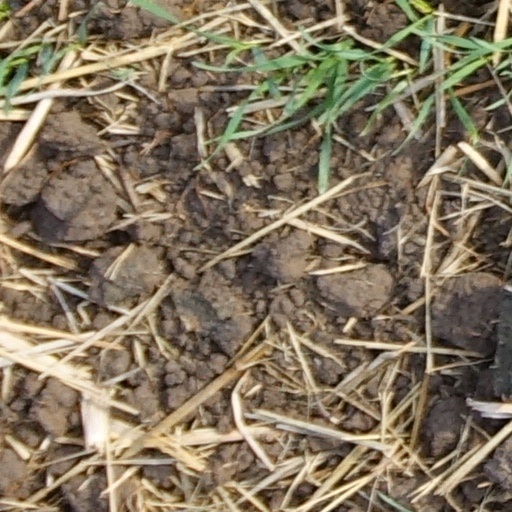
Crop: wheat